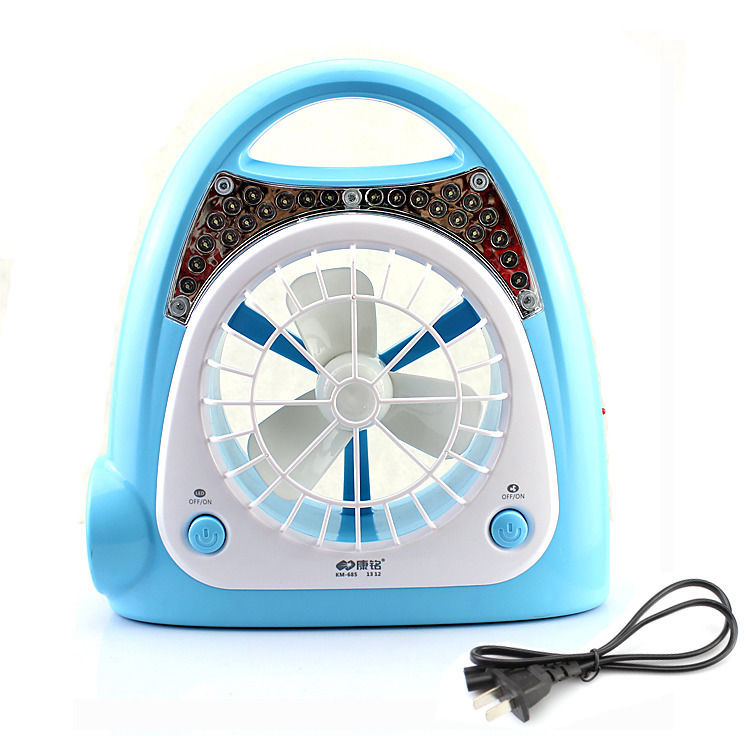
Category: lamp